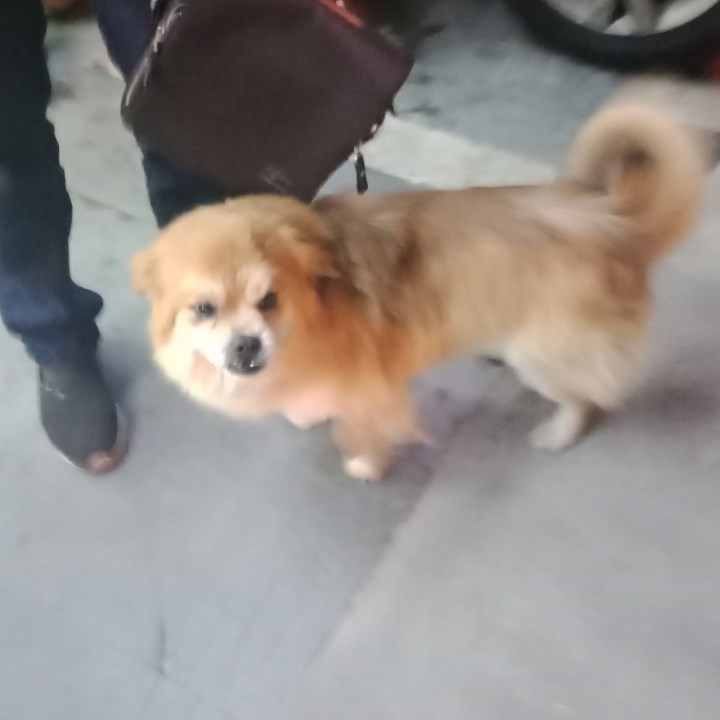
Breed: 806-n000129-papillon